Duchess Olga of Württemberg

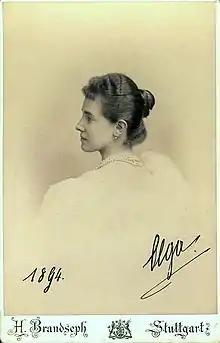
Photograph, 1896

Duchess Olga of Württemberg (1 March 1876 – 21 October 1932) was a daughter of Duke Eugen of Württemberg and Grand Duchess Vera Constantinovna of Russia. She married Prince Maximilian of Schaumburg-Lippe.